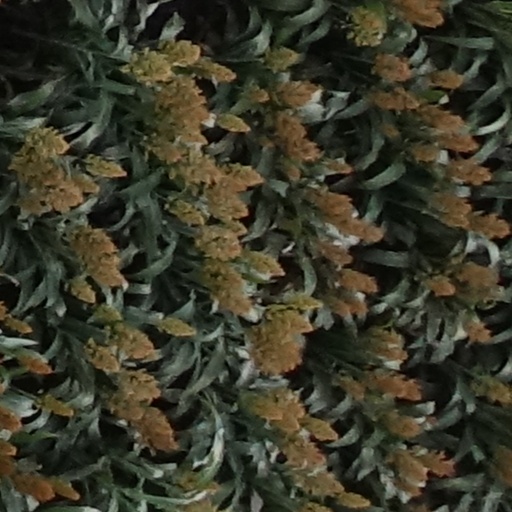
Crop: sorghum